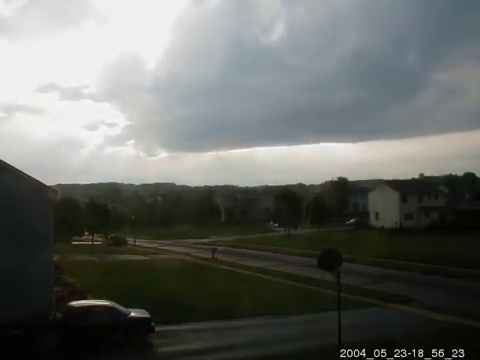
Fire: no
Smoke: no